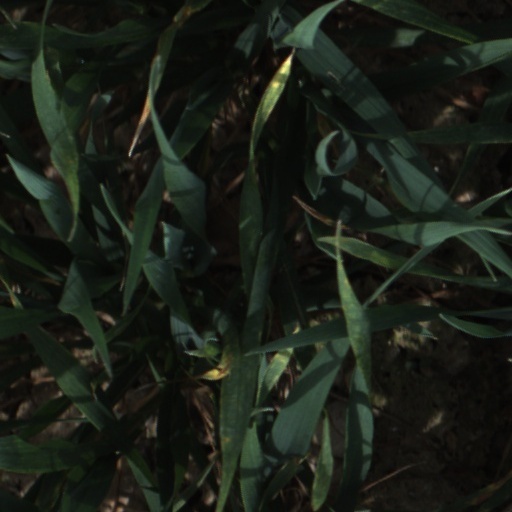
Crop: wheat